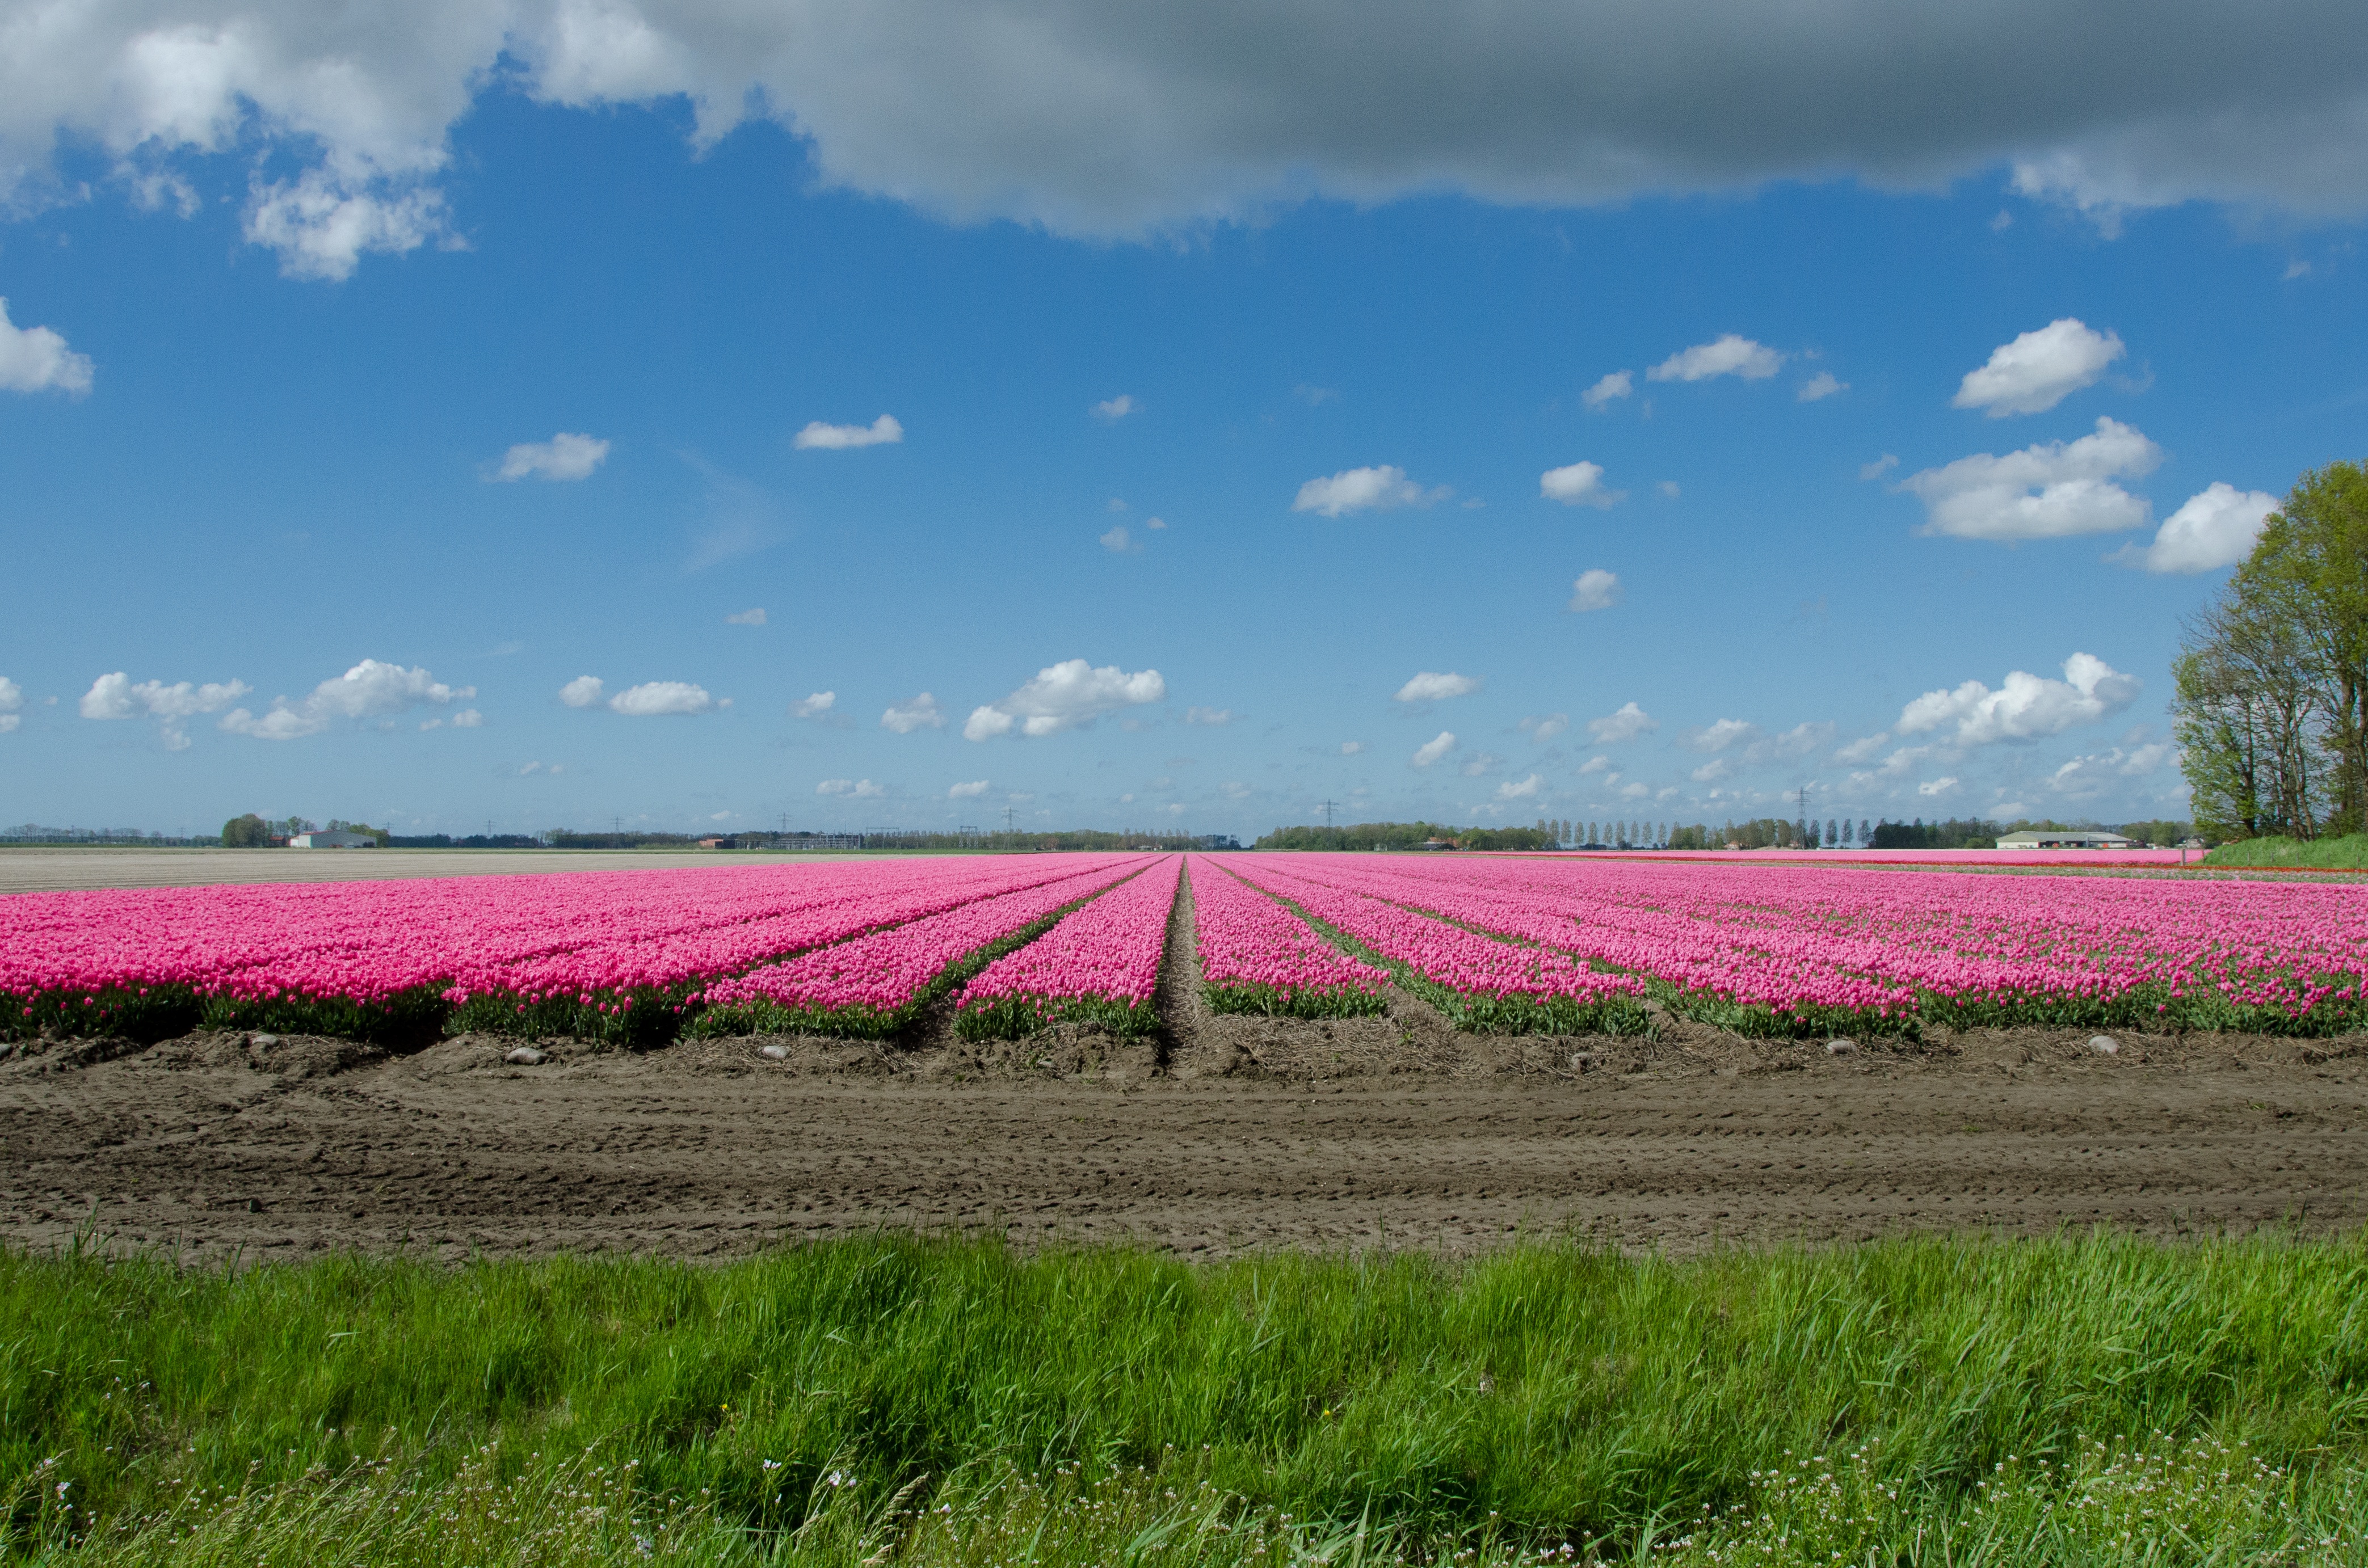
landscape, grass, horizon, blossom, cloud, plant, sky, field, farm, meadow, prairie, hill, flower, tulip, spring, crop, soil, blooming, agriculture, pink, plain, holland, netherlands, grassland, dutch, steppe, rural area, flowering plant, grass family, land plant